William B. Francis

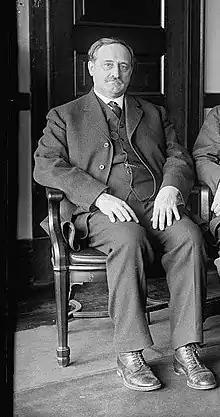
circa 1914

William Bates Francis (October 25, 1860 – December 5, 1954) was a U.S. Representative from Ohio for two terms from 1911 to 1915.